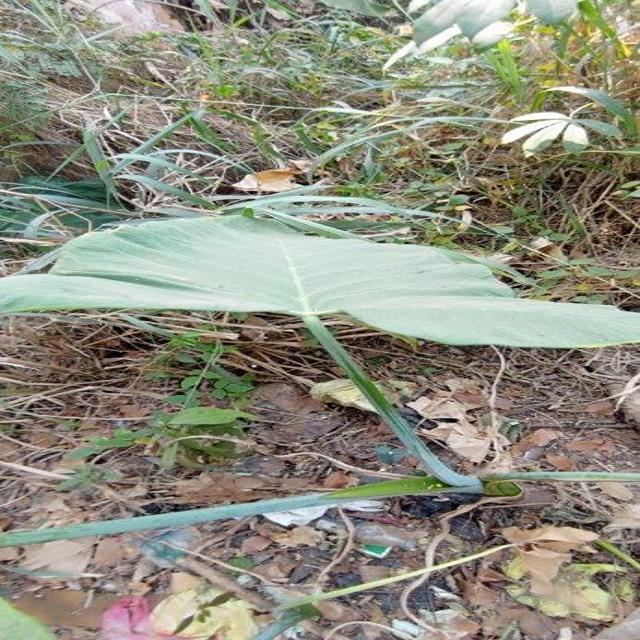
Label: Early_Blight